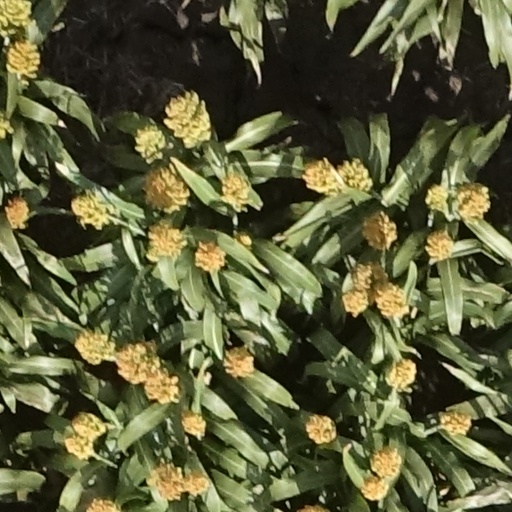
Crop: sorghum